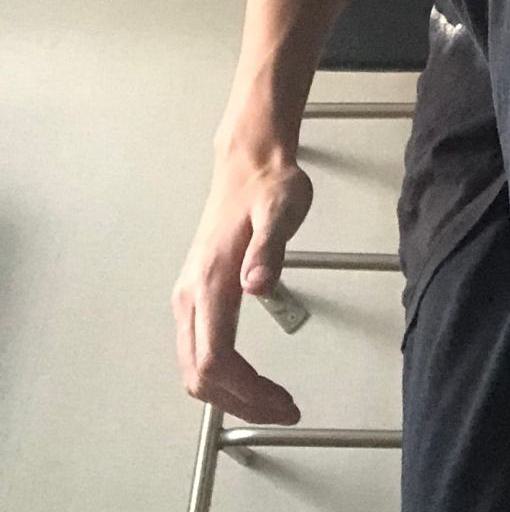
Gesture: no_gesture